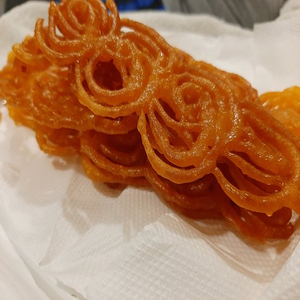
Dish: jalebi